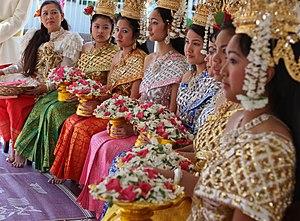
Le terme Khméro-Américains est utilisé pour désigner les citoyens américains d'origine kmere.